Charles Robert Jenkins

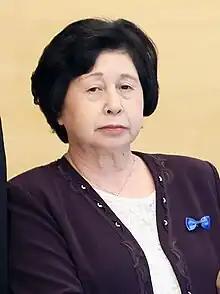
Hitomi Soga in 2023

In 1978, Hitomi Soga (born ) was a Japanese student nurse in Sado, Niigata when she and her mother were kidnapped by North Korean agents and taken to their country to train more agents there. At the direction of the North Korean government, the 21-year-old Soga was assigned to Jenkins in 1980, and they were married weeks later on 8 August. They had two daughters: Mika (born in 1983) and Brinda (born in 1985). An interviewer of Jenkins would later tell "The Japan Times" that Jenkins' relationship with Soga was remarkable: Jenkins said "several times that she was the best thing that had ever happened to him [...] 'She saved my life,' he told me. I suspect he was right." After their release from North Korea in the early 2000s, Jenkins offered to dissolve their marriage, as it had been imposed upon them; Soga declined.